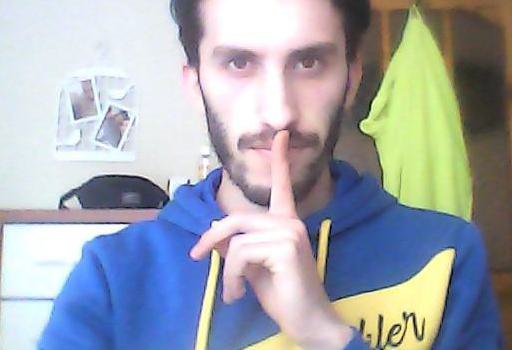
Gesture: mute